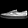
Label: Sneaker